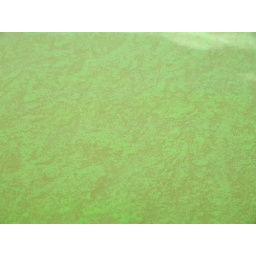
While it makes for a beautiful abstract, this green algae bloom is a sign that Lake Winnipeg is in deep trouble.